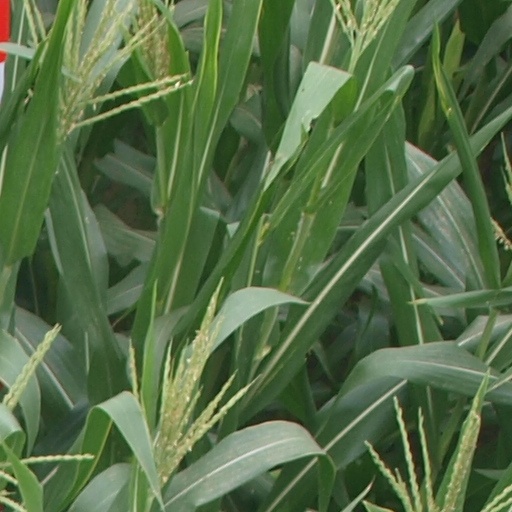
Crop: maize; corn